Flora of Ireland

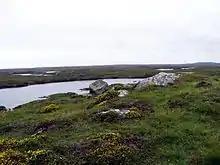
Bog in Connemara

Ireland possesses almost of actively growing bogs and fens. This compares with in the United Kingdom, each in Switzerland and Germany and total loss in the Netherlands and Poland. In Ireland in 1998 there were of raised bog at 164 sites (8% of original area), of blanket bog at 233 sites (18% of original area) and hectares of fen at 221 sites (58% of original area). These 200,000 hectares of actively growing raised and blanket bogs and fens are of European conservation importance.